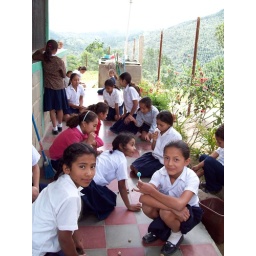
The girls at the school in Portrierellos playing jacks with stones and a hard glass ball.